Jean-Jules-Antoine Lecomte du Nouÿ

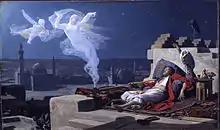
"A Eunuch's Dream", 1874, Cleveland Museum of Art.

In 1865, Du Nouÿ accompanied fellow artist, Félix Auguste Clément, on his travels to Cairo, Egypt. It was after this voyage that the young Lecompte du Nouy sought to portray the opulence of the Orient. In later years, he continued his travels, visiting countries like Italy and Greece. Lecompte du Nouy found inspiration in all social, historical and literary facets of foreign culture.